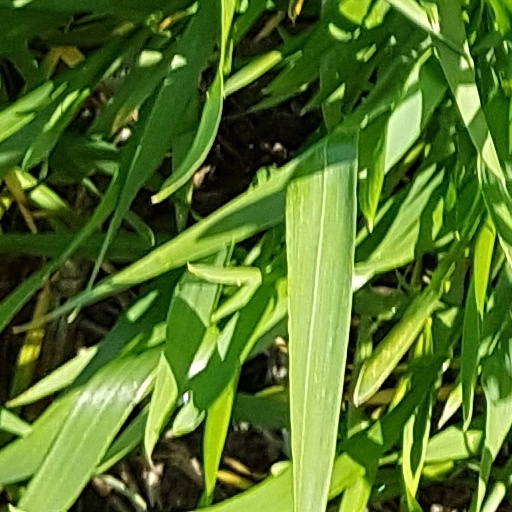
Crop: wheat